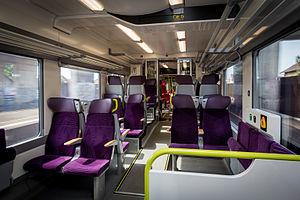
Le Régiolis est une génération de rames automotrices construites par Alstom issues de la famille Coradia. La SNCF et les régions françaises ont actuellement commandé plus de 350 éléments pour les relations TER. La première rame est présentée le 4 juillet 2013 en Aquitaine, et la première mise en service s'effectue le 22 avril 2014 sur le réseau TER Aquitaine, avec plus d'un an de retard sur le calendrier initial. La SNCF emploie aussi ces rames dans le cadre du réseau transfrontalier Léman Express.